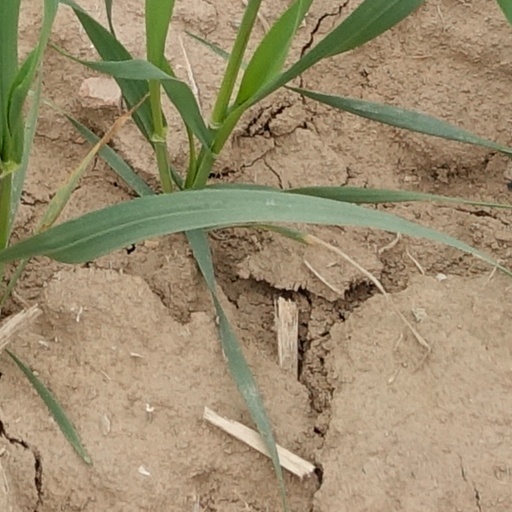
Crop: wheat